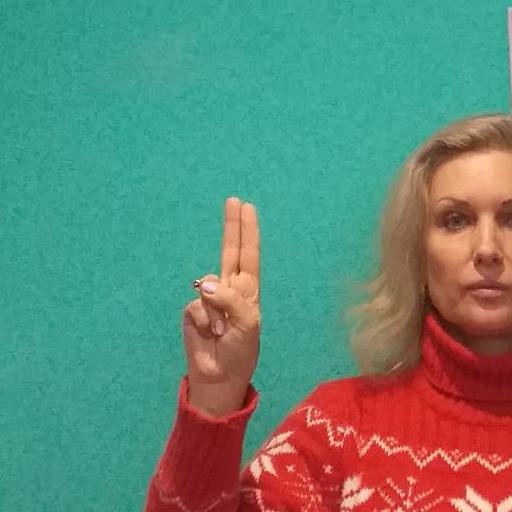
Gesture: two_up